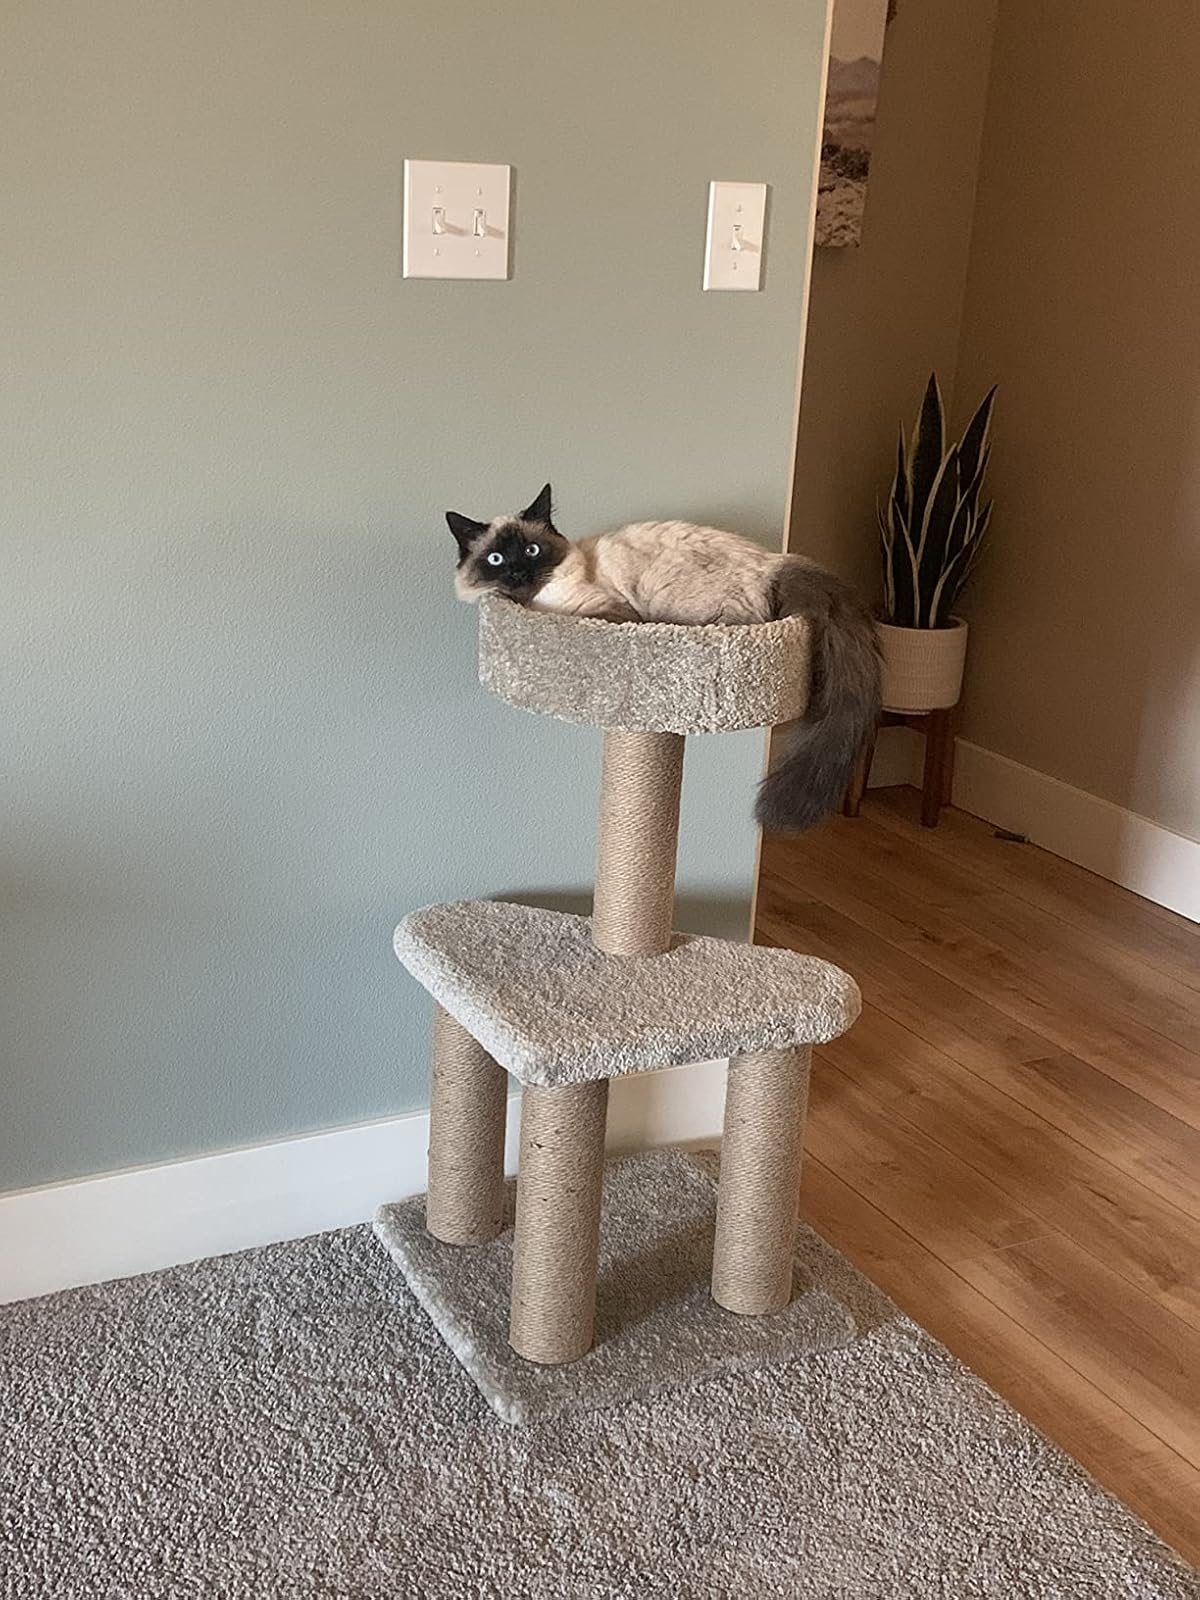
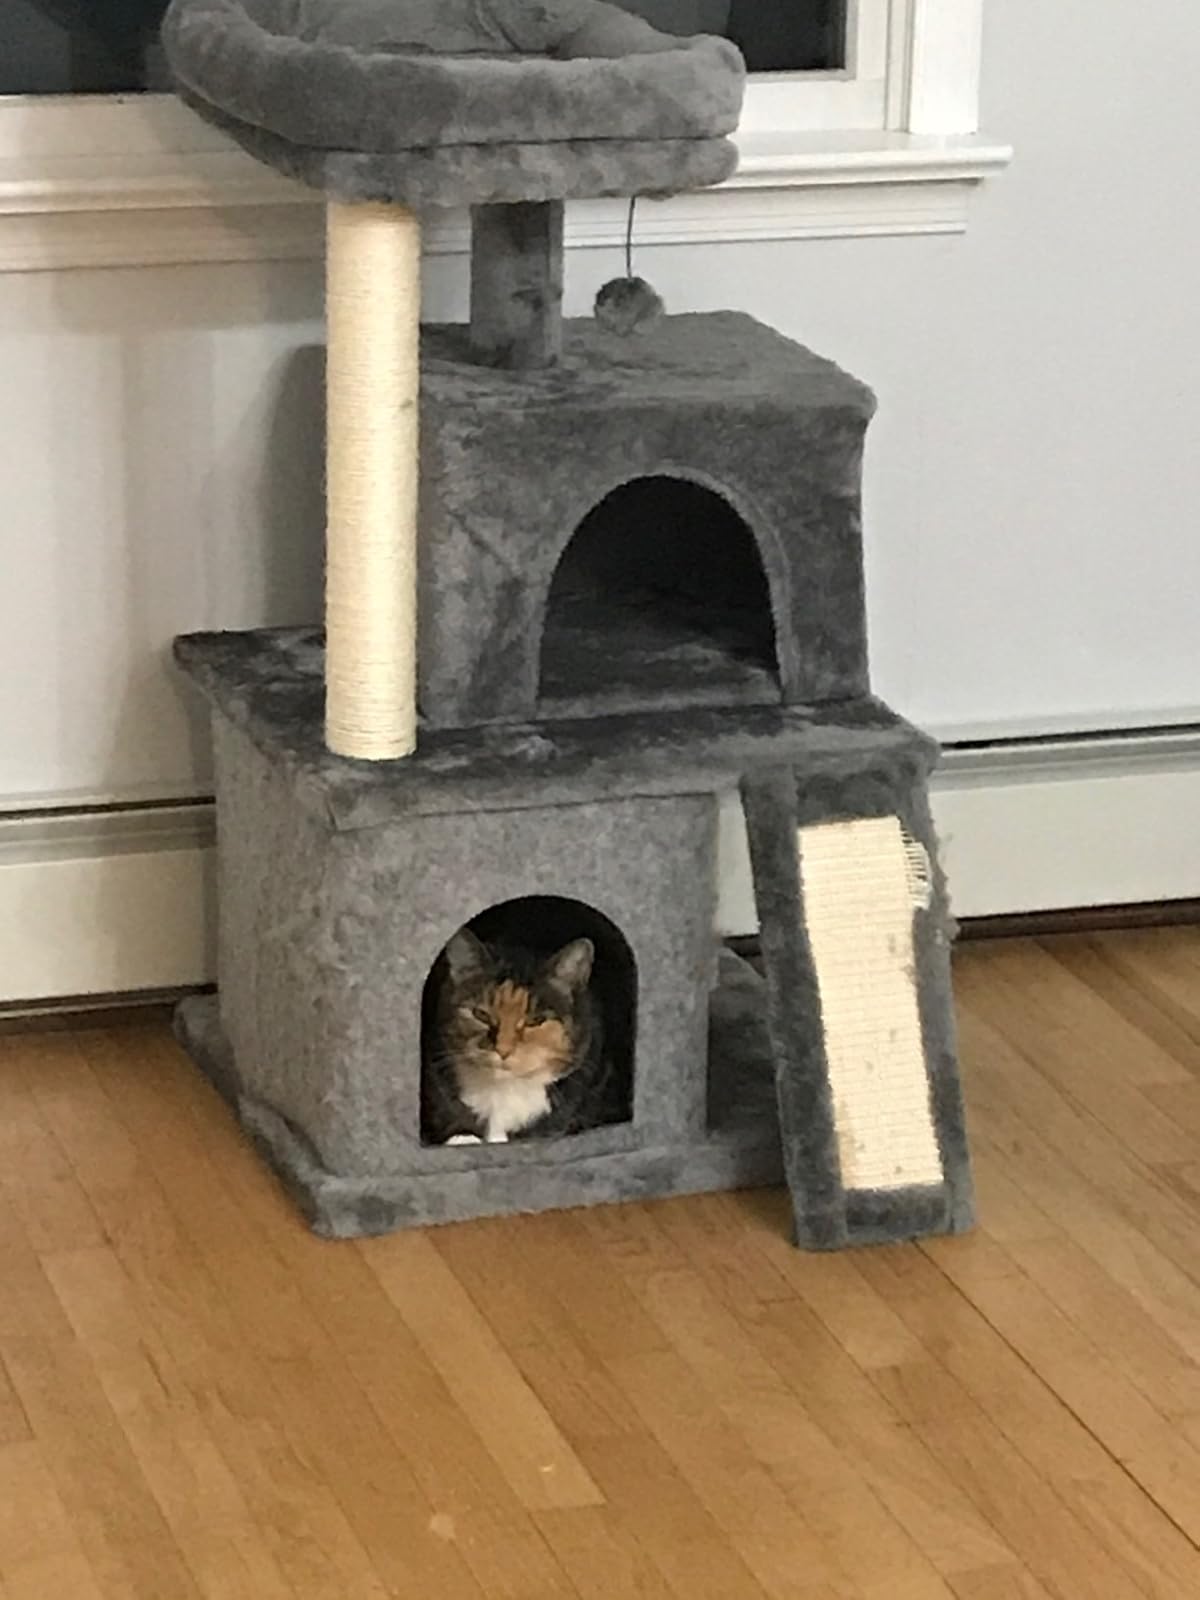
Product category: items_cat tree
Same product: no